Beisi Pagoda

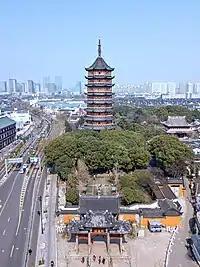
The Beisi Pagoda

The Beisi Pagoda (Suzhou Wu: Poh zy thaeh) or North Temple Pagoda is a Chinese pagoda located at Bao'en Temple in Suzhou, Jiangsu Province, China. The base of the pagoda has an octagonal frame, and the tower rises nine stories in a total height of 76 m (249 ft). The pagoda was once eleven stories tall, but was damaged and reduced to nine stories. Its double eaves and flying corners are similar to that of the Liuhe Pagoda found in Hangzhou. Its base and outside walls are made of brick, the balustrades made of stone, and the eaves and banisters encircling the structure are made of wood.